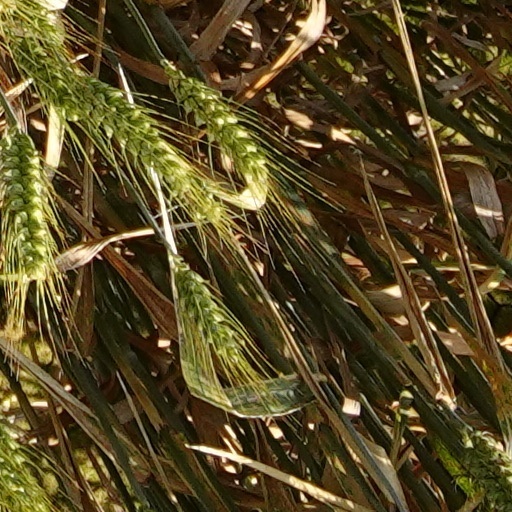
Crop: wheat